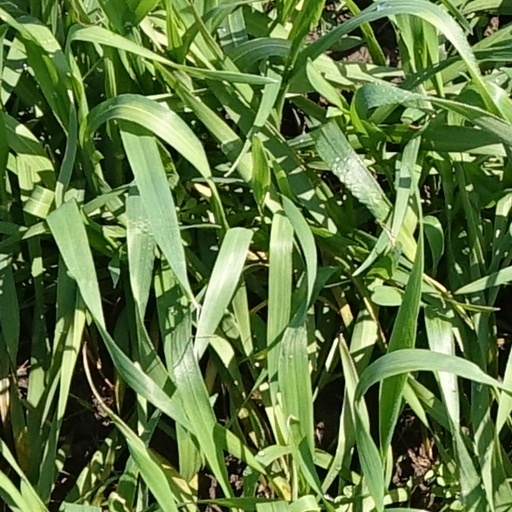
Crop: wheat